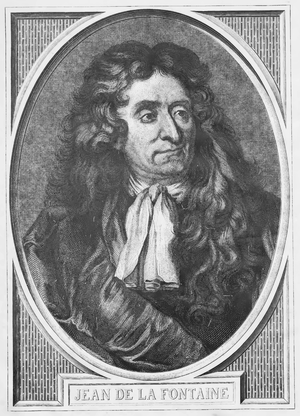
Les Fables choisies, mises en vers par M. de La Fontaine, appelées simplement Fables de La Fontaine, sont trois recueils regroupant deux cent quarante trois fables allégoriques publiés par Jean de La Fontaine entre 1668 et 1694. La plupart, inspirées des fables d'Ésope, Babrius et Phèdre, mettent en scène des animaux anthropomorphes et contiennent une morale explicite ou implicite.